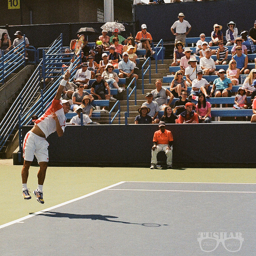
A man playing tennis in front of audience on a tennis court.
A tennis player is jumping to hit his serve.
A crowd is watching a tennis game being played.
A tennis player extends his arm to hit a tennis ball to his opponent.
A man serving a tennis ball at a public tennis match.